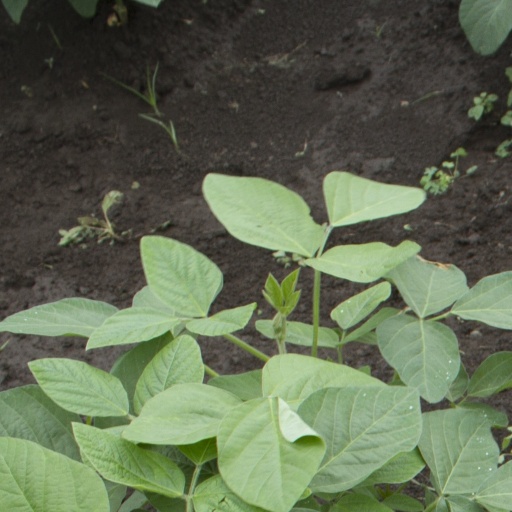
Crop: soybean